Dream Center

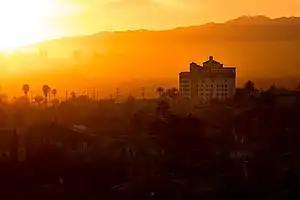
Dream Center Headquarters in Los Angeles.

The organization was founded in 1994 by Pastor Matthew Barnett and Tommy Barnett of Dream City Church as a home missions project of the Southern California District of the Assemblies of God.